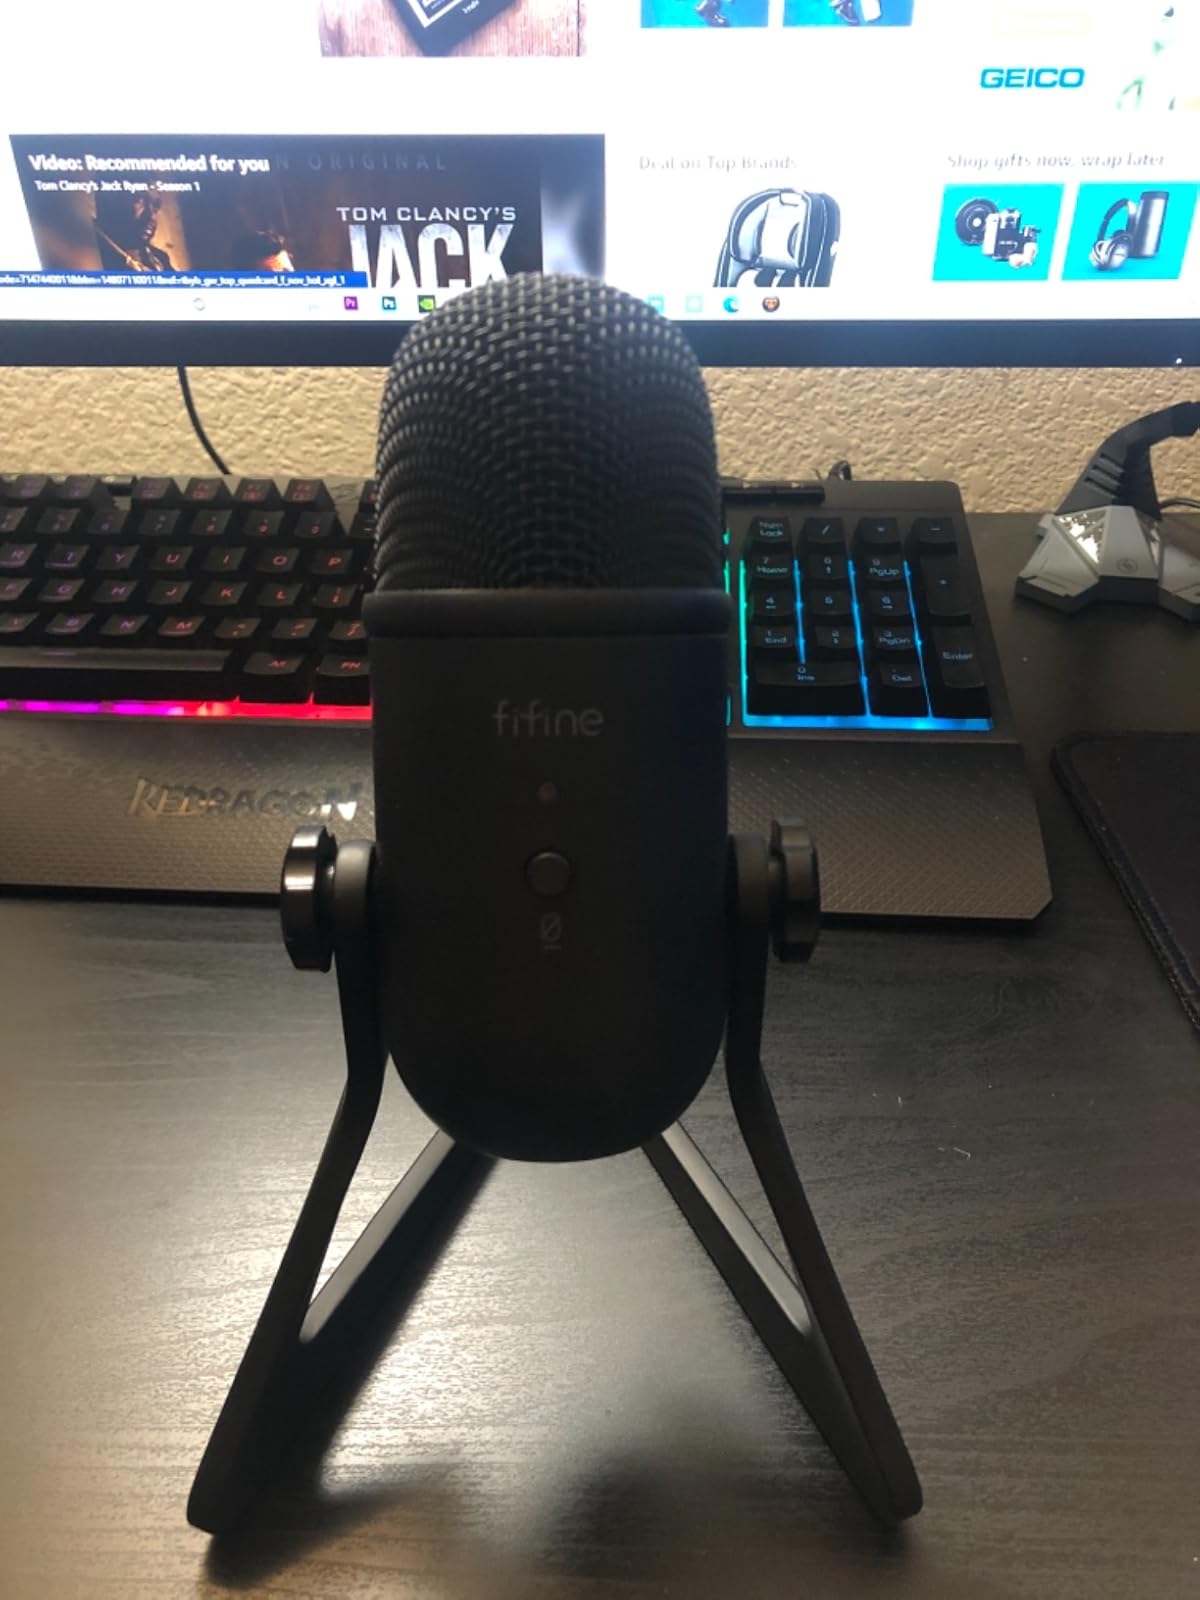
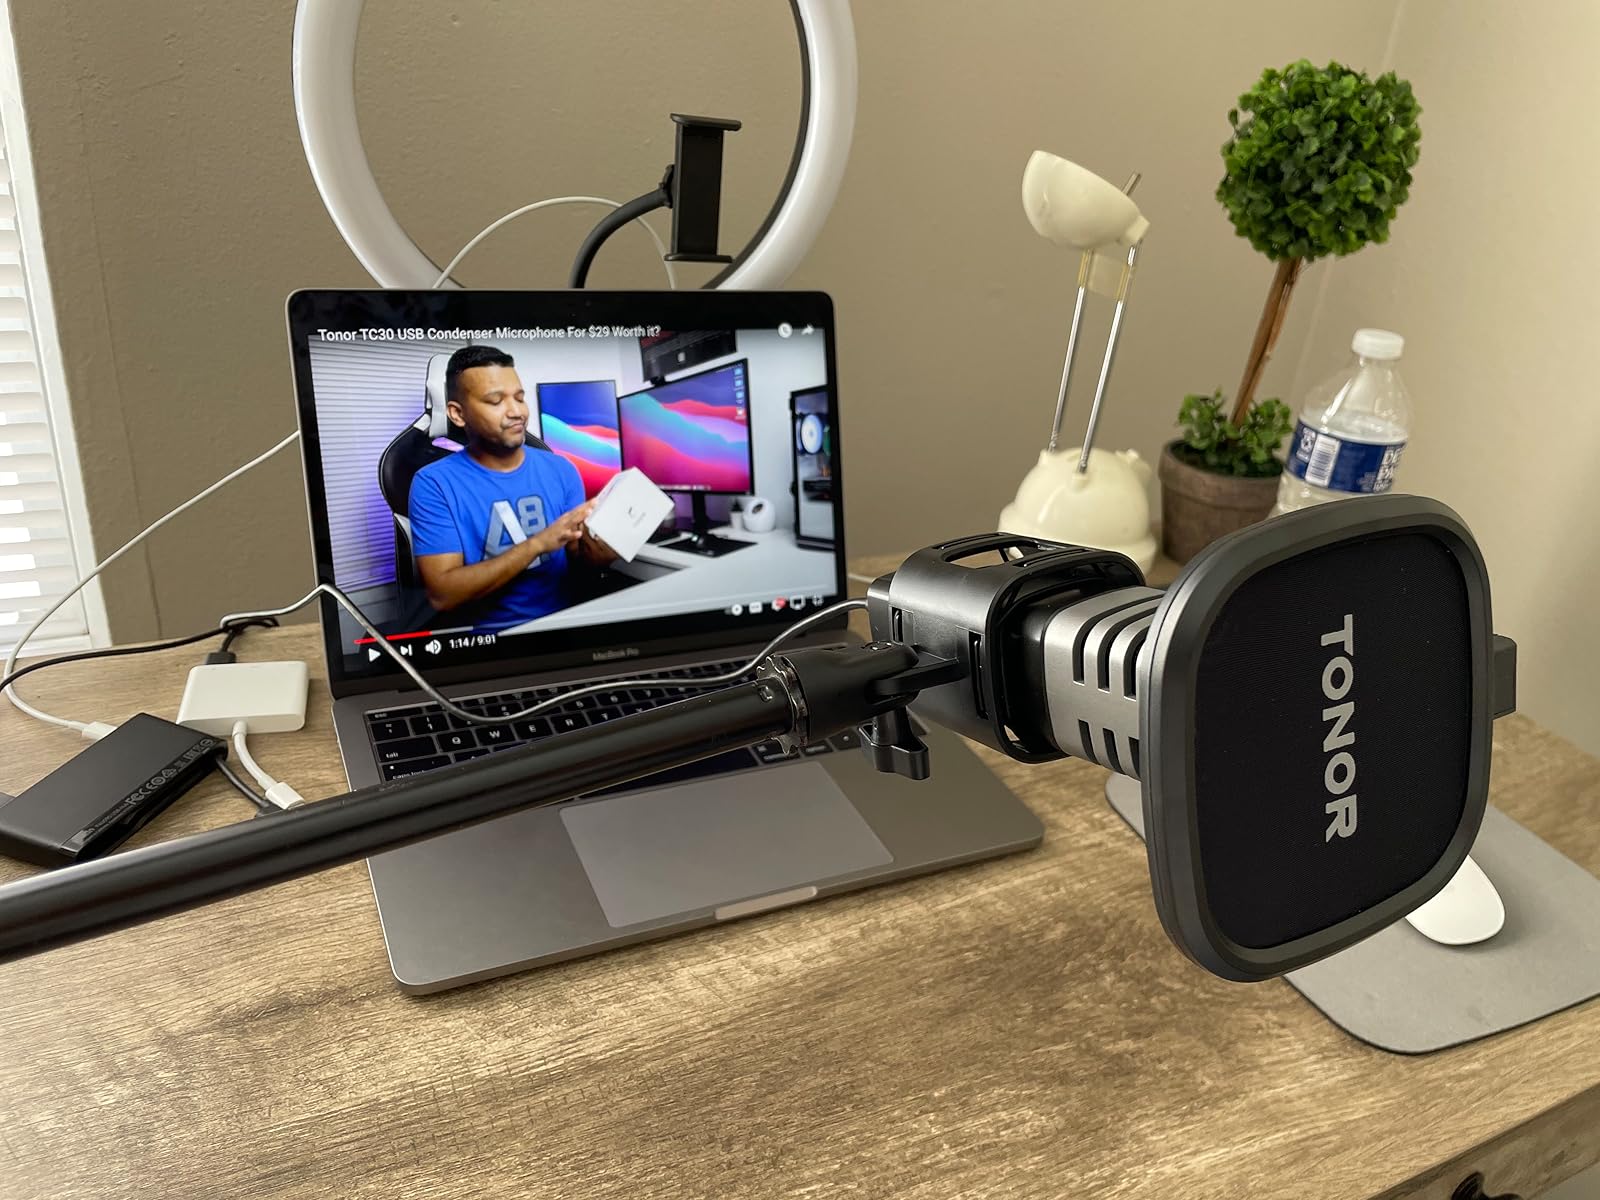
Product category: microphone
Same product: no